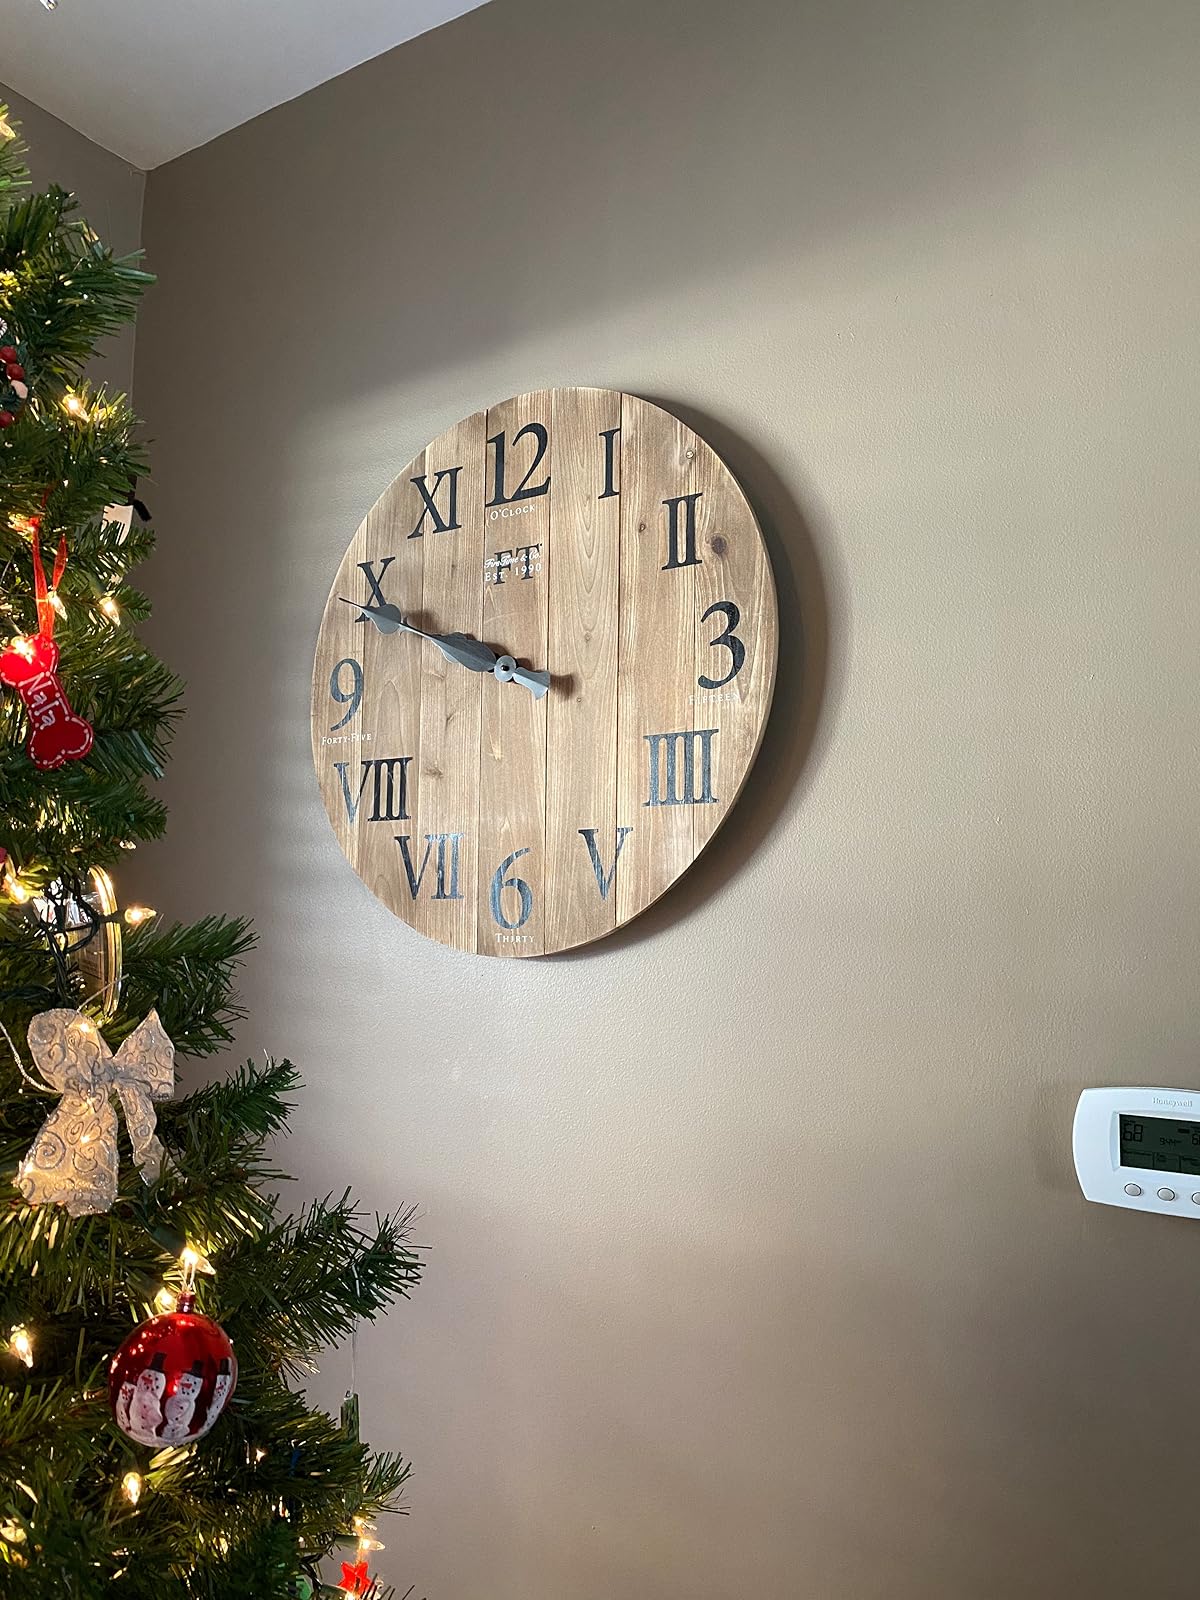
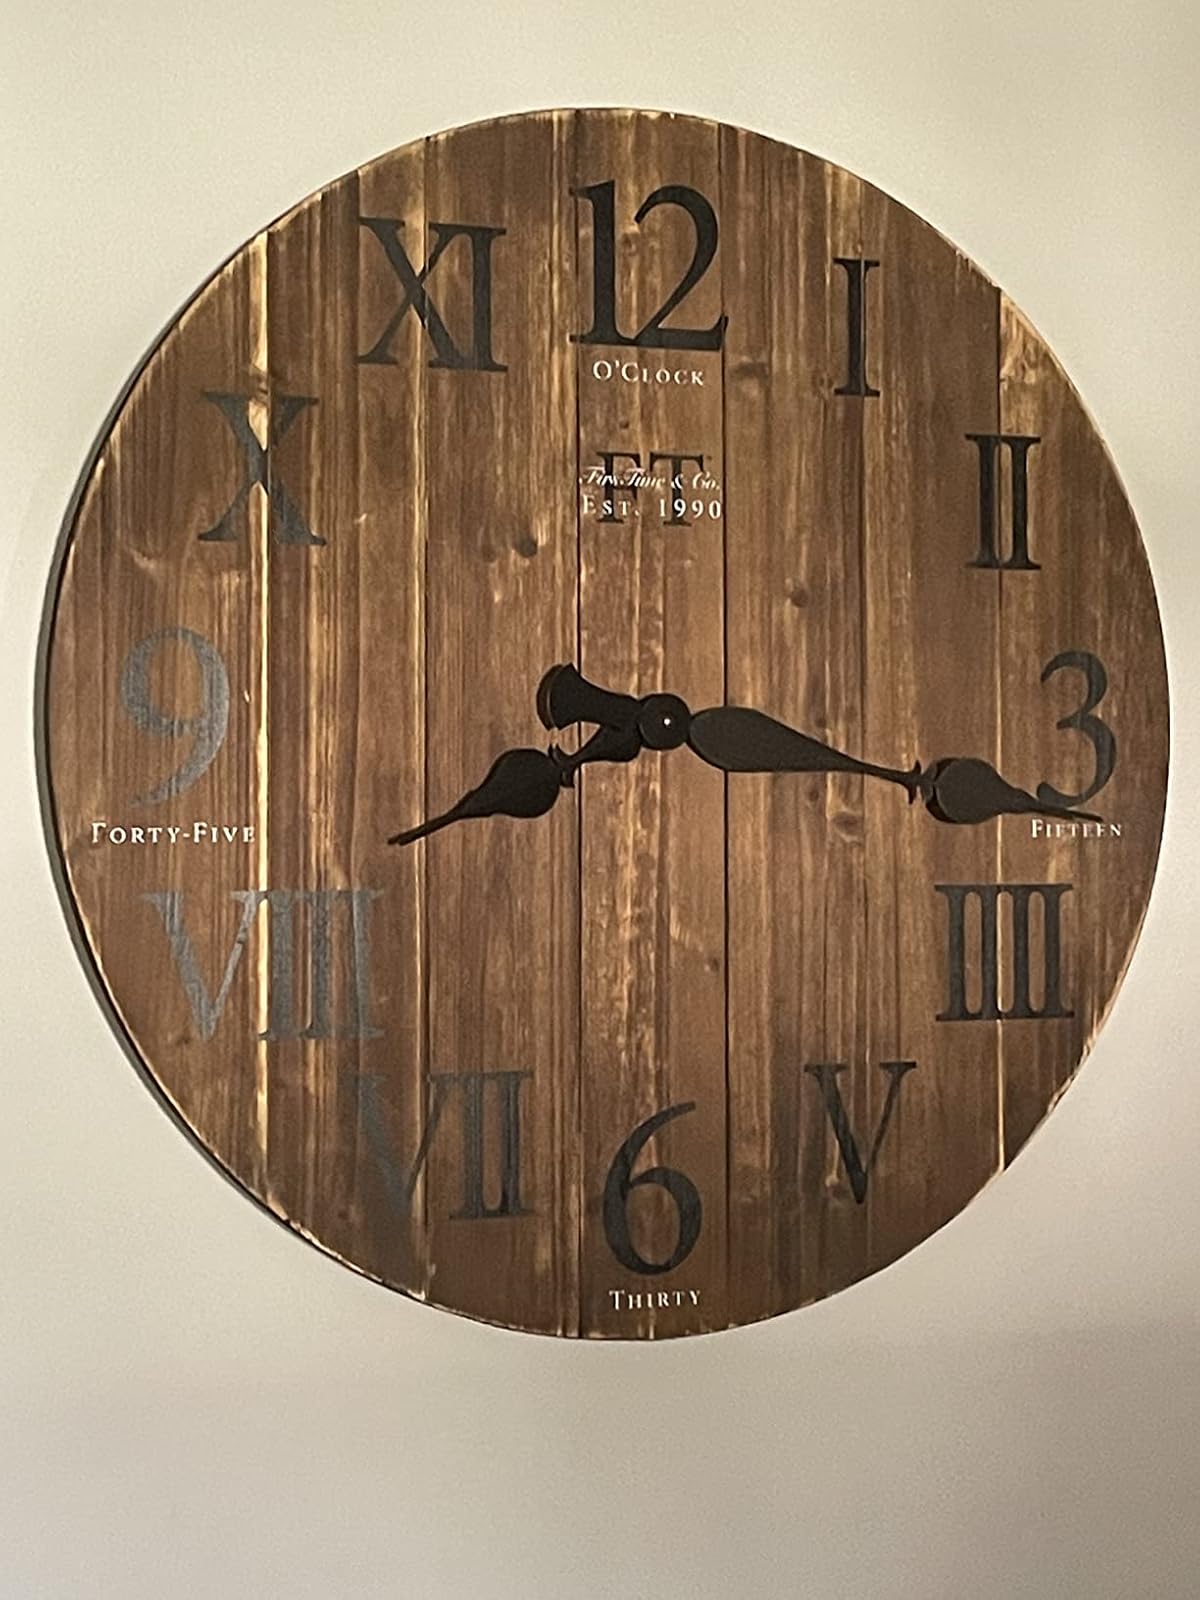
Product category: clock
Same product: yes